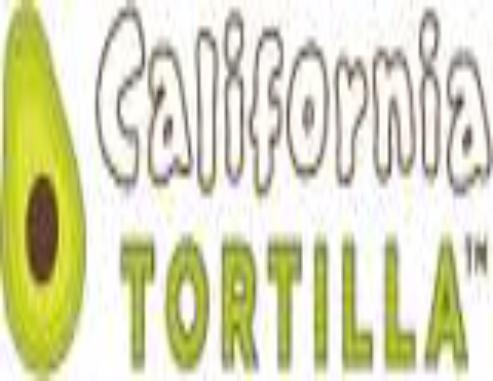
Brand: California Tortilla
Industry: Food